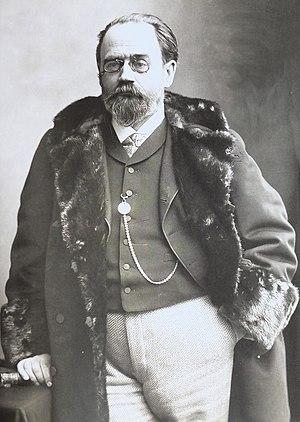
La fourrure de loutre est le pelage de la loutre apprêté principalement pour être utilisé dans l'habillement. Elle est considérée comme la plus durable des fourrures.